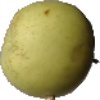
Label: Apple Golden 3